Sabira Kumushaliyeva

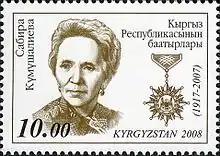
Kumushaliyeva on a 2008 Kyrgyzstani postal stamp

Sabira Kumushaliyeva (March 19, 1917 – September 15, 2007) was a Kyrgyzstani actress of the Soviet era.